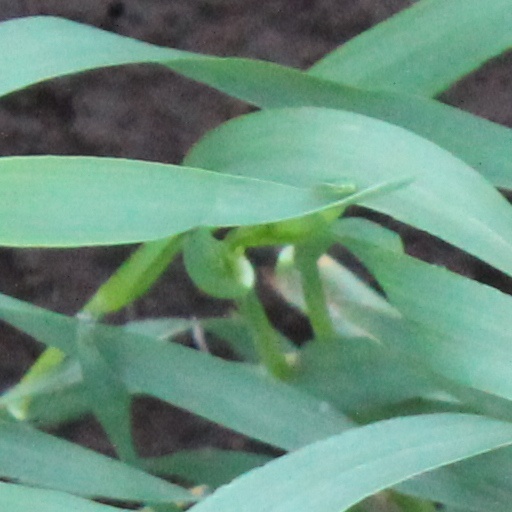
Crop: wheat